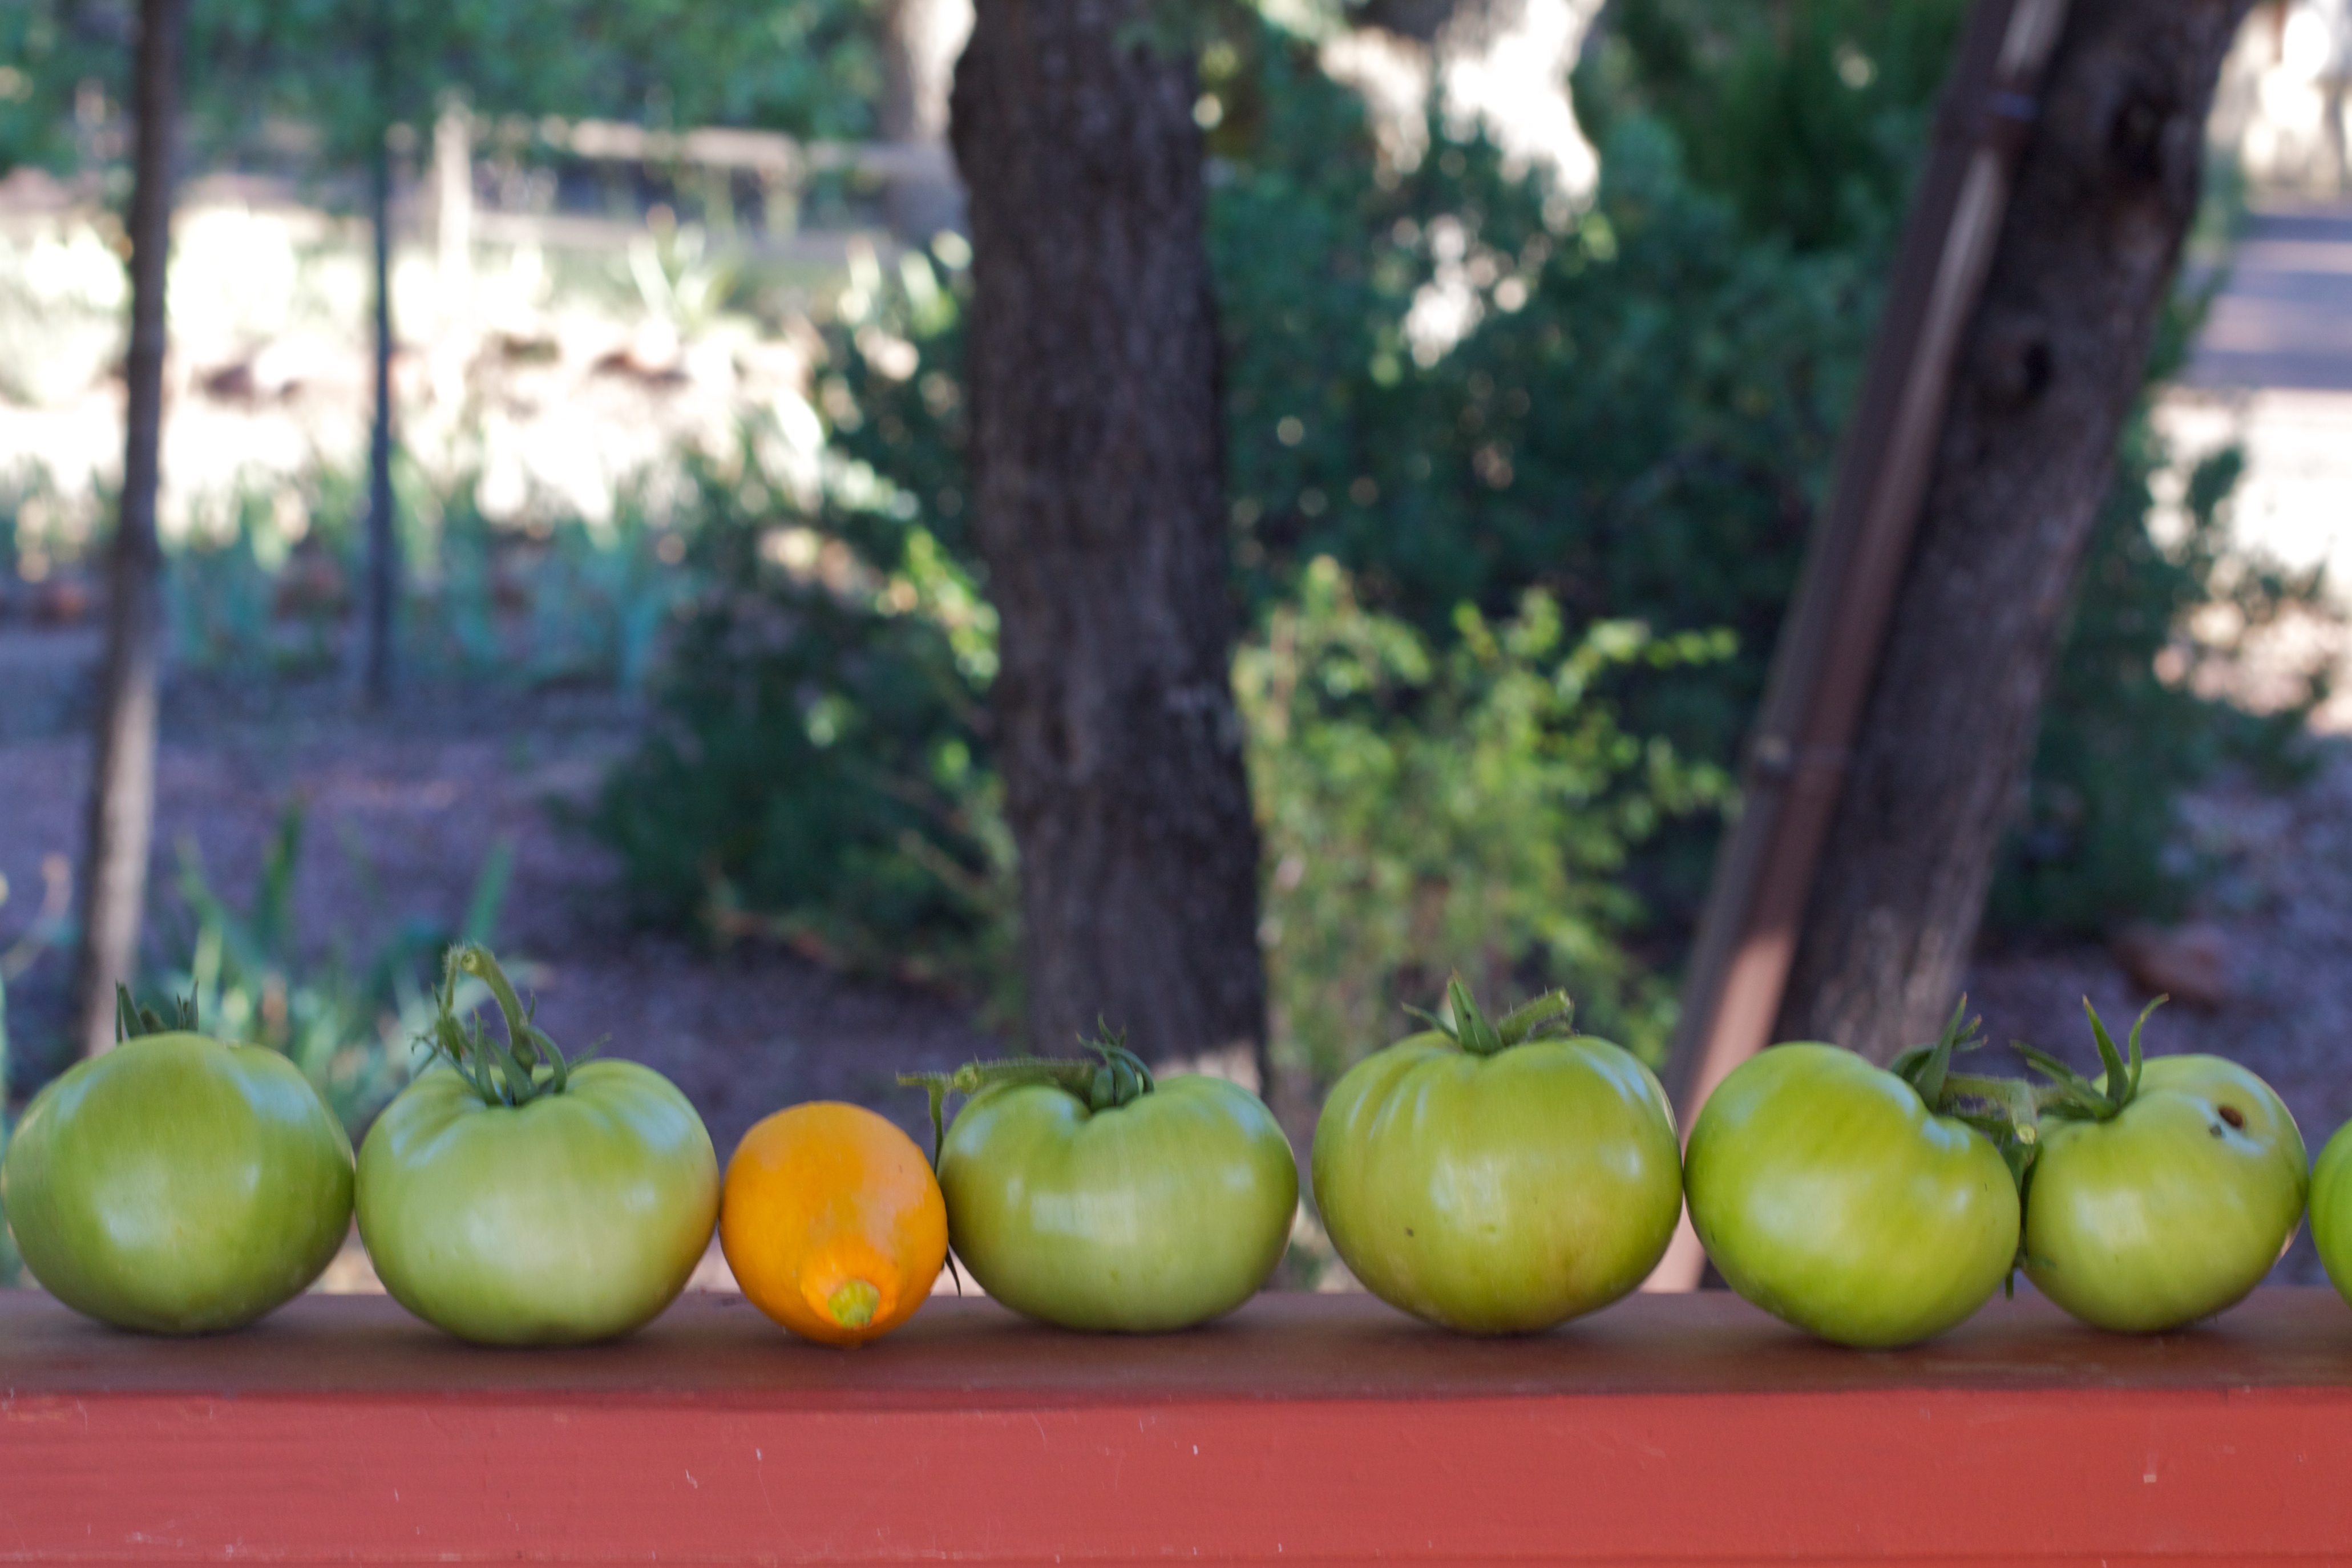
apple, plant, fruit, flower, food, green, produce, still life, painting, flowering plant, land plant